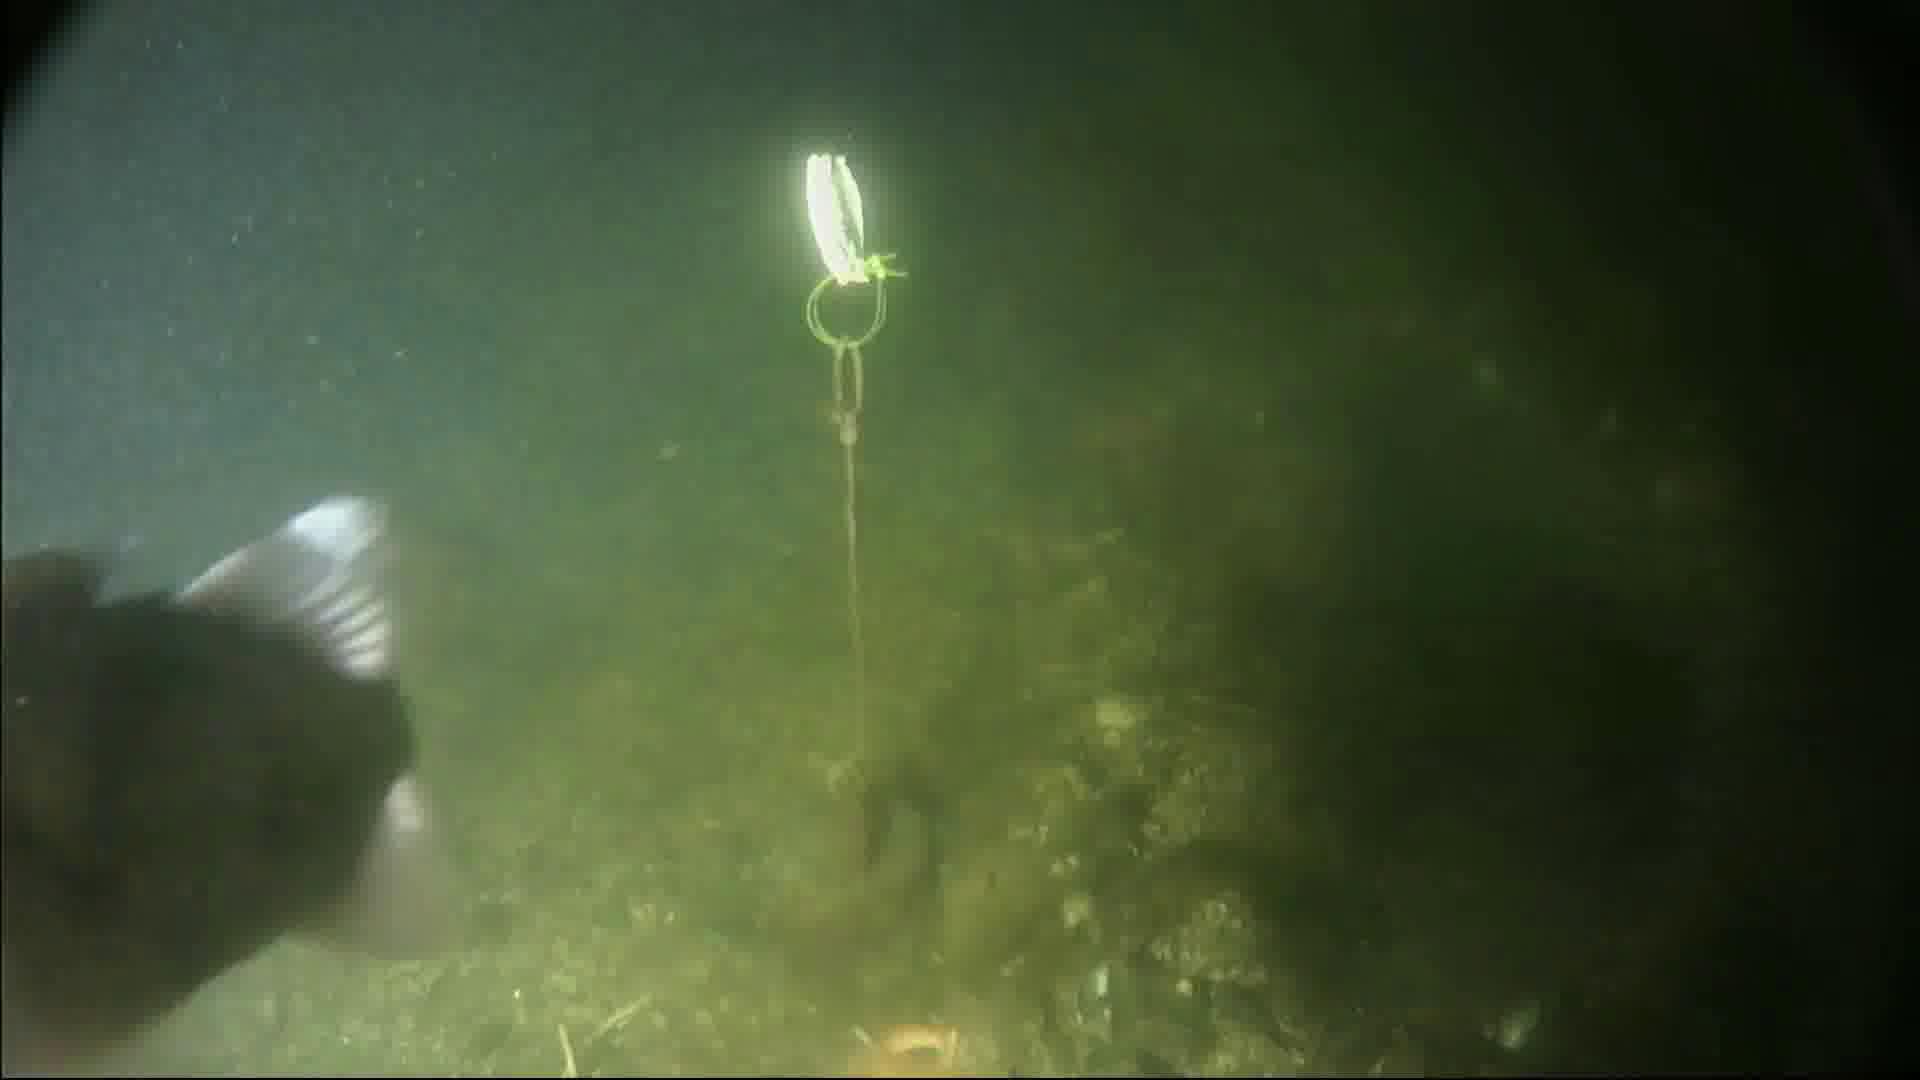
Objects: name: fish
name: starfish